Jolien D'Hoore

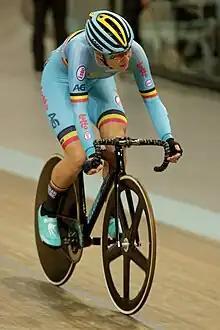
D'Hoore at the 2016 UEC European Track Championships

D'hoore won the bronze medal in the omnium at the 2016 Olympics. She won her first gold medal in her career in track cycling in the European championships. She won the madison with her partner, Lotte Kopecky. In 2017 they repeated this feat at the World Championships in Hong Kong. After three years at , D'hoore signed with for 2018, and later joined for 2019.